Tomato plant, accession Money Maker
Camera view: horizontal (90 deg, fisheye); turntable rotation: 330 degrees
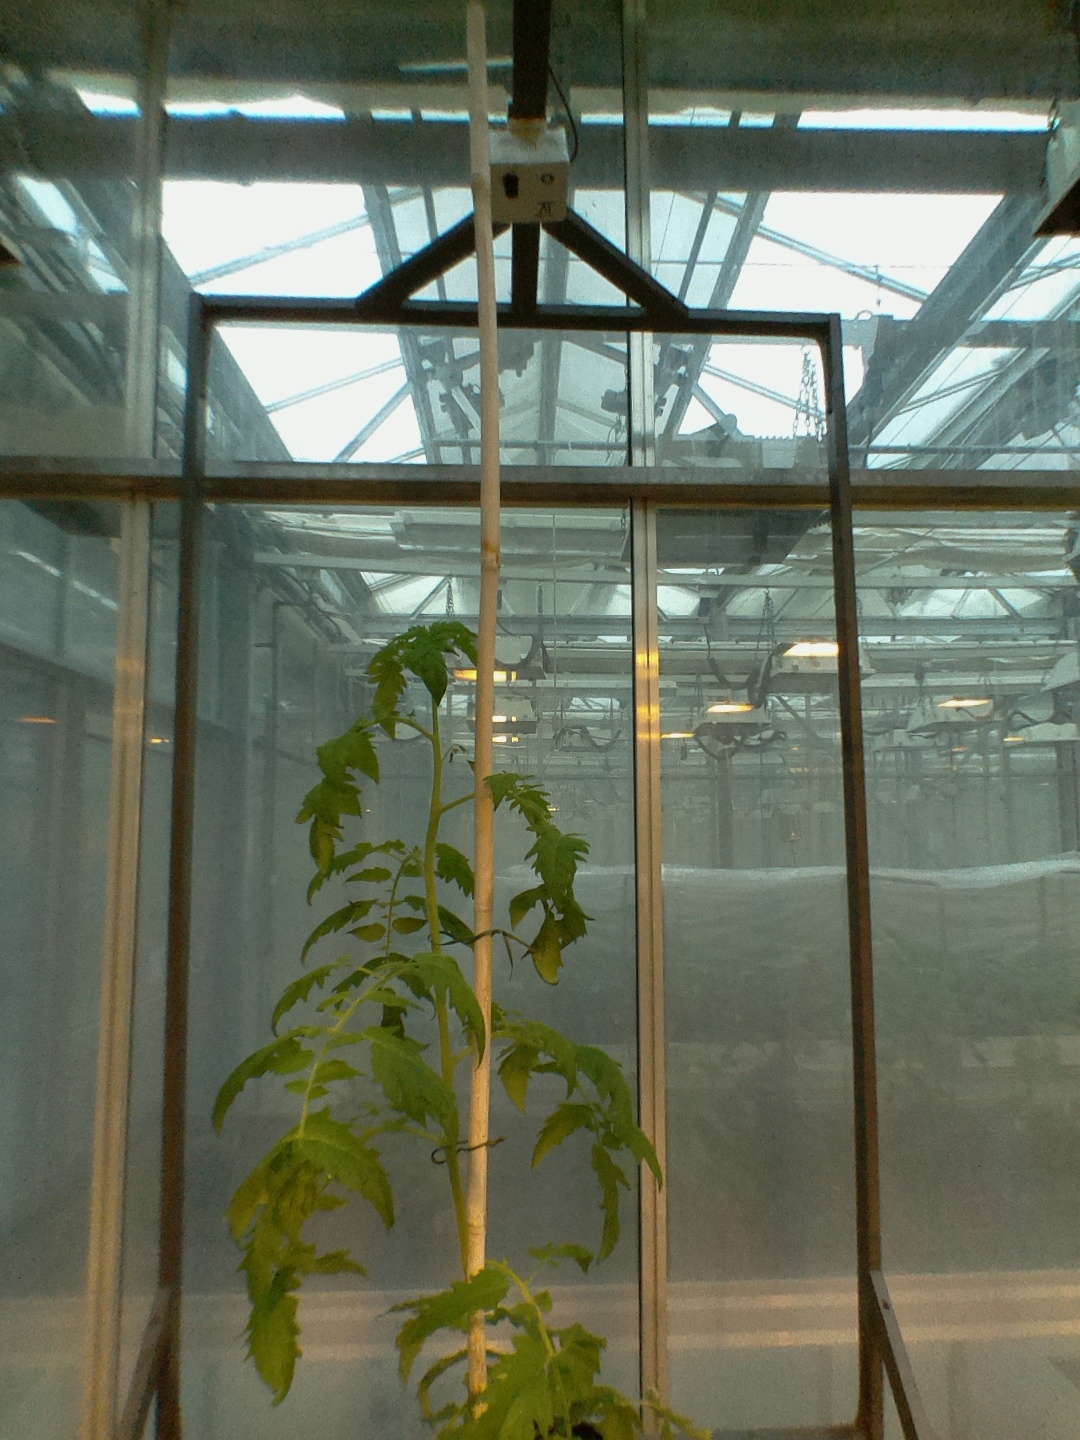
BBCH growth stage 53: 3 inflorescences visible